Dodge Mayfair

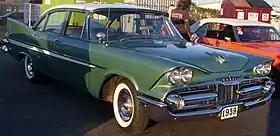
1959 Dodge Mayfair 4-Door Sedan

The Dodge Mayfair was an automobile built by Chrysler Corporation of Canada Ltd. This vehicle was produced solely for the Canadian market from 1953 to 1959. Its American equivalent was the Plymouth Belvedere. It was based on the Plymouth.